Florida Bay

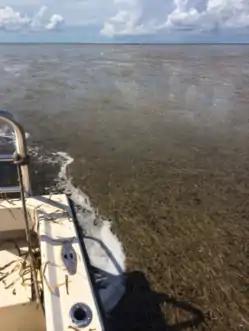
Rafts of dead seagrass in Florida Bay. 2015.

Encompassing roughly one-third of Everglades National Park, Florida Bay is variously stated to be , or , or . The bay has been described as an inner continental shelf lagoon. The northern edge of the bay is formed by the Florida mainland. The eastern and southern edge of the bay is defined by the Florida Keys, with only a few natural passages between islands connecting to the Atlantic Ocean. The western edge of the bay is defined by the westernmost mud banks of the bay. Nearly all of Florida Bay is included in Everglades National Park. The southern edge, along the Florida Keys, is in the Florida Keys National Marine Sanctuary.